1972 United States presidential election

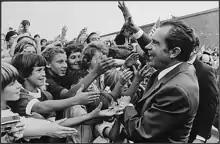
Nixon during an August 1972 campaign stop

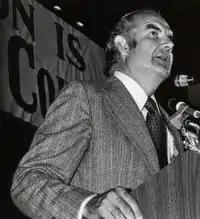
McGovern speaking at an October 1972 campaign rally

McGovern ran on a platform of immediately ending the Vietnam War and instituting a guaranteed minimum income for the nation's poor. His campaign was harmed by his views during the primaries, which alienated many powerful Democrats, the perception that his foreign policy was too extreme, and the Eagleton debacle. With McGovern's campaign weakened by these factors, with the Republicans portraying McGovern as a radical left-wing extremist, Nixon led in the polls by large margins throughout the entire campaign. With an enormous fundraising advantage and a comfortable lead in the polls, Nixon concentrated on large rallies and focused speeches to closed and select audiences, leaving much of the retail campaigning to surrogates like Vice President Agnew. Nixon did not try by design to extend his coattails to Republican congressional or gubernatorial candidates, preferring to pad his own margin of victory.